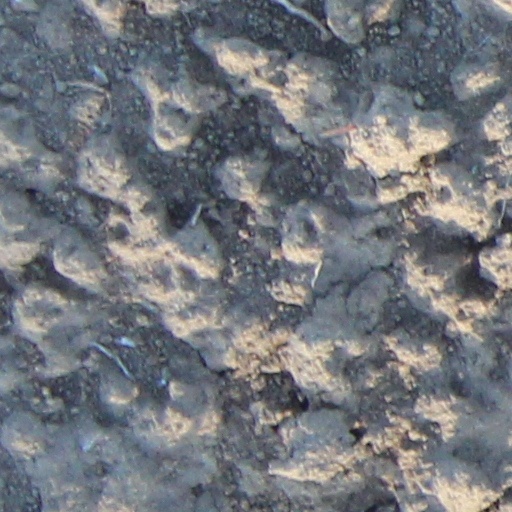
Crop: wheat